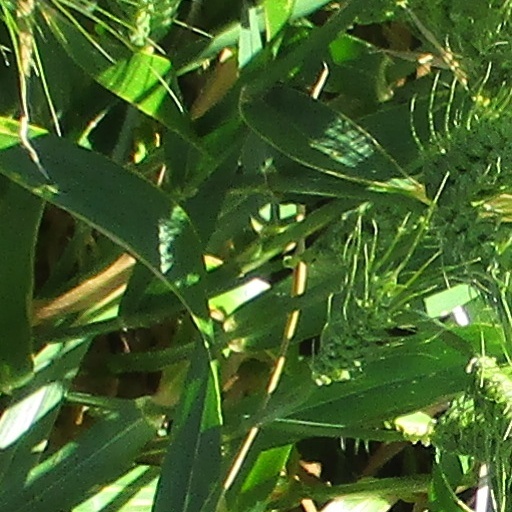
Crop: wheat